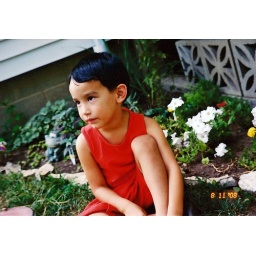
Eidan at 5 years old by the flower bed in the front yard